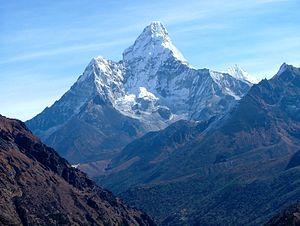
L’Ama Dablam, sans doute le plus beau sommet de la région de Khumbu Himal, au Népal.